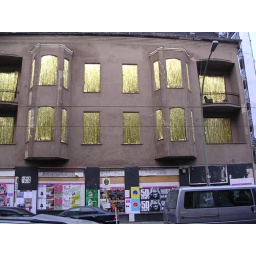
The building across from Zach's office in Berlin